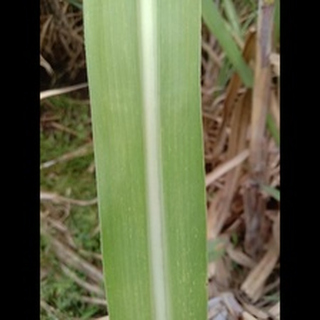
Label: sugarcane_mosaic